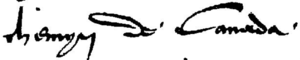
Jacques Cartier est un navigateur, explorateur français et écrivain par ses récits de voyage. Né en 1491 à Saint-Malo, il y meurt le 1ᵉʳ septembre 1557.
Le Canada est un pays situé dans la partie septentrionale de l'Amérique du Nord. Monarchie constitutionnelle à régime parlementaire constituée en fédération, composée de dix provinces et trois territoires, le pays est encadré par l'océan Atlantique à l'est, l'océan Arctique au nord et l'océan Pacifique à l'ouest. Le Canada comprend deux frontières terrestres avec les États-Unis, l'une au sud et l'autre au nord-ouest avec l'Alaska, ainsi qu'une frontière maritime avec la France, par le biais de l'archipel de Saint-Pierre-et-Miquelon, et le Danemark, par le biais du Groenland. Le territoire terrestre canadien s'étend sur 10 millions de kilomètres carrés, ce qui en fait le deuxième pays du monde pour la superficie après la Russie. En 2019, il compte plus de 37 millions d'habitants et est ainsi le 37ᵉ pays du monde en ce qui concerne la population. Le territoire contient plus de 31 700 lacs, ce qui fait du Canada l'un des pays possédant les plus grandes réserves d'eau douce du globe. Les langues officielles au niveau fédéral sont l'anglais et le français. La capitale fédérale est Ottawa et la monnaie, le dollar canadien.
François Iᵉʳ est sacré roi de France le 25 janvier 1515 dans la cathédrale de Reims. Il règne jusqu’à sa mort en 1547. Fils de Charles d'Orléans et de Louise de Savoie, il appartient à la branche de Valois-Angoulême de la dynastie capétienne.